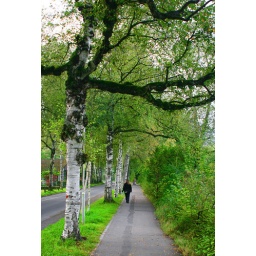
Some birch trees along a road and path in Bern Switzerland